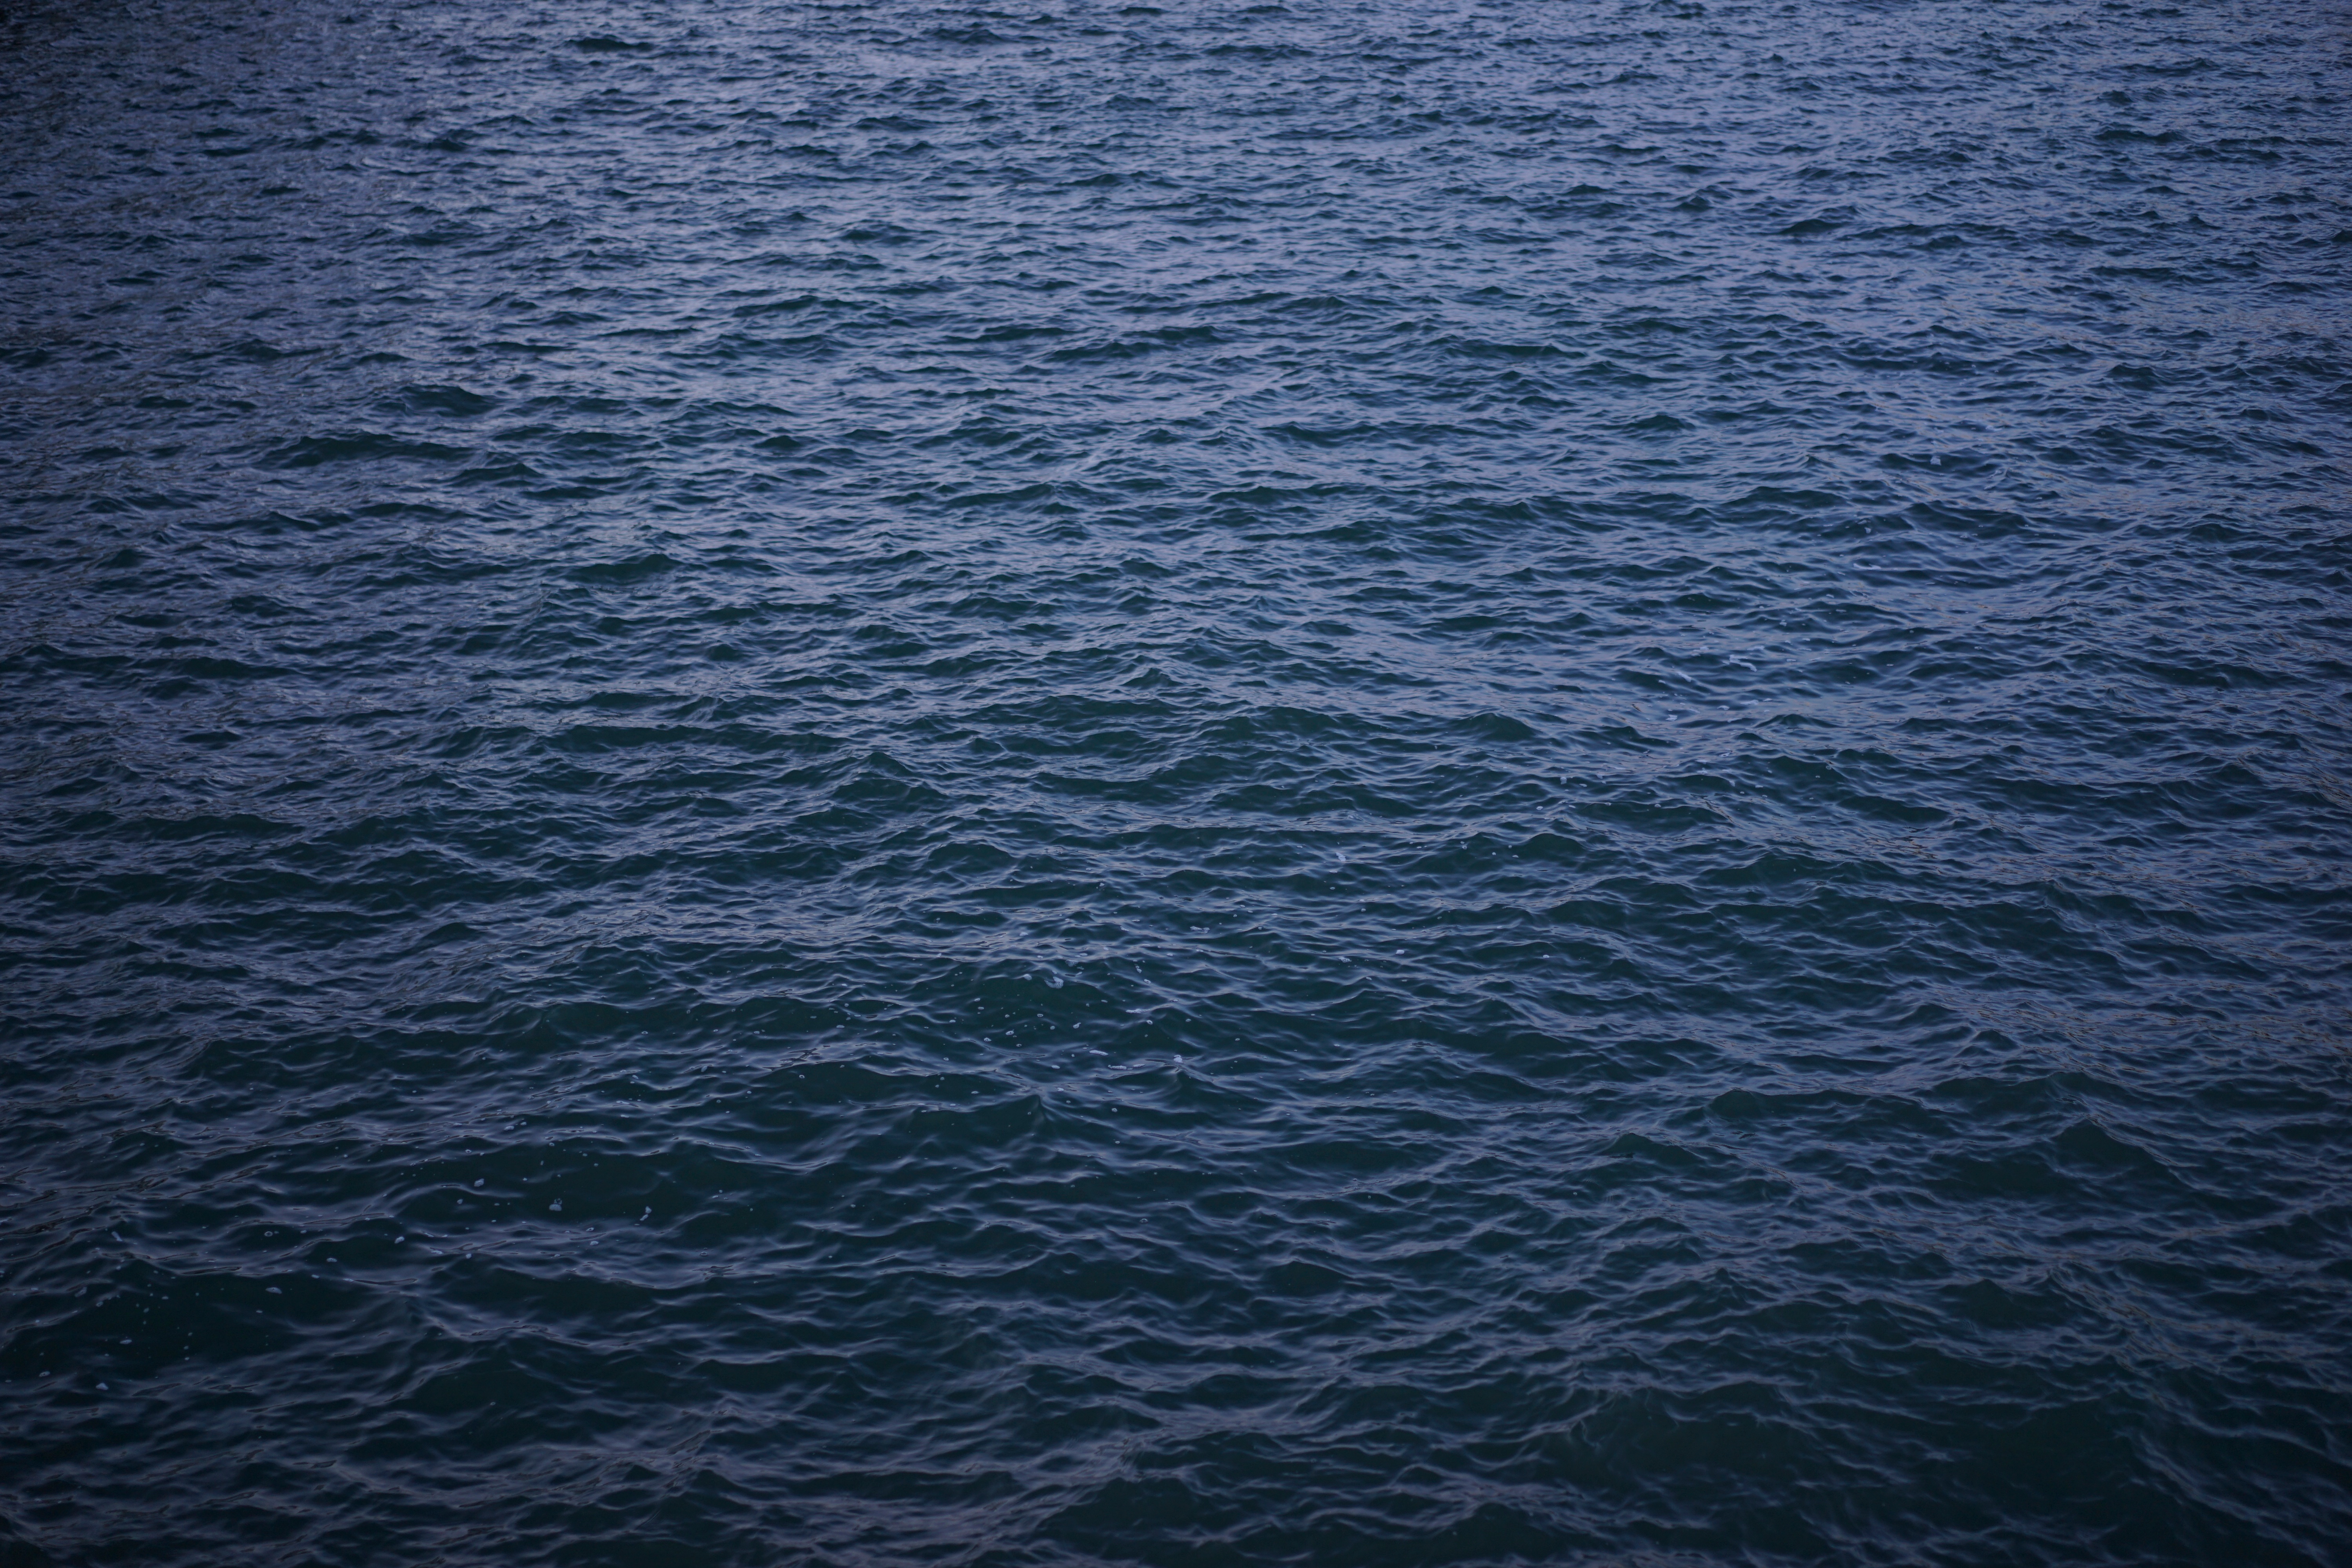
sea, coast, ocean, horizon, sunlight, wave, reflection, wind wave